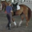
Label: horse